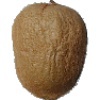
Label: Kiwi 1